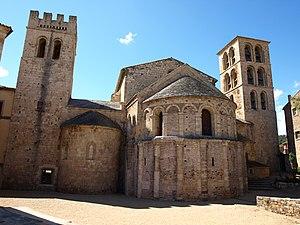
Caunes Minervois est une commune située dans le département de l'Aude
Cet article recense les monuments historiques de l'Aude, en France.